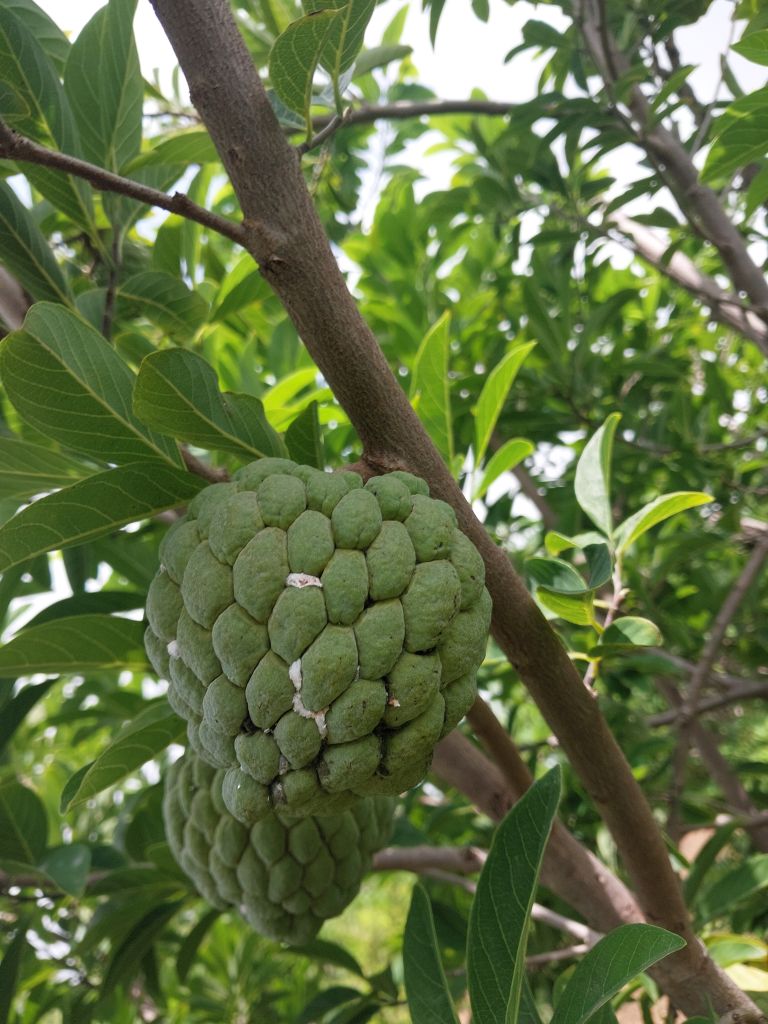
Disease label: Mealy Bug